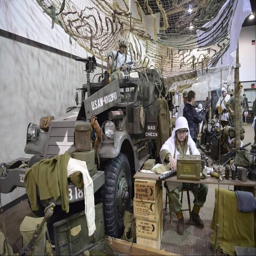
person works at a makeshift desk as his son , sits atop an authentic armored vehicle saturday .